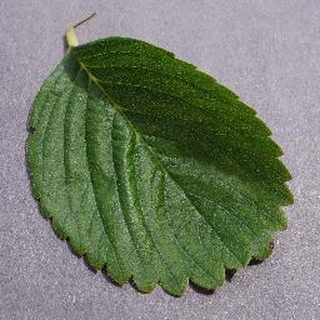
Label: healthy_strawberry